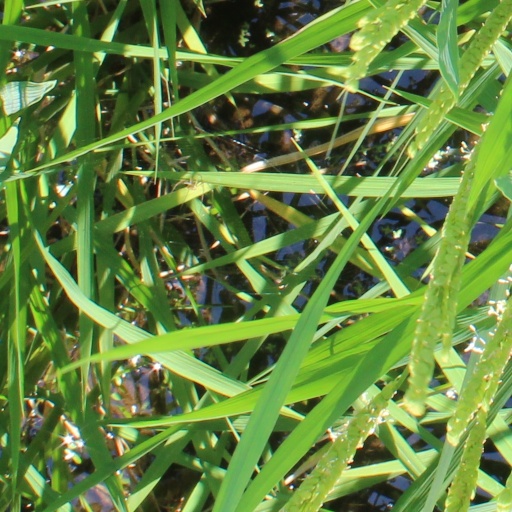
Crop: rice